Scottish Canadians

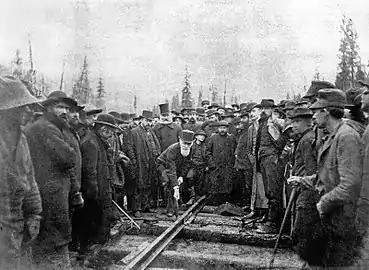
Lord Strathcona drives the last spike of the Canadian Pacific Railway at Craigellachie, November 7, 1885.

Owing to the role that the Hudson's Bay Company, a company dominated by a Scottish managerial class, played in the colonial settlement of British Columbia, many of the leading early colonial officials were Scottish or of Scottish descent such as Sir James Douglas (whose father was from Scotland), William Fraser Tolmie, and John Ross.